Alan Thomson (musician)

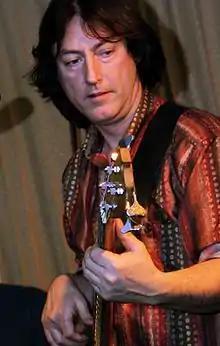
Thomson playing live

Alan Thomson (born 3 May 1960) is a Scottish bassist and vocalist with many acts, including the late John Martyn.